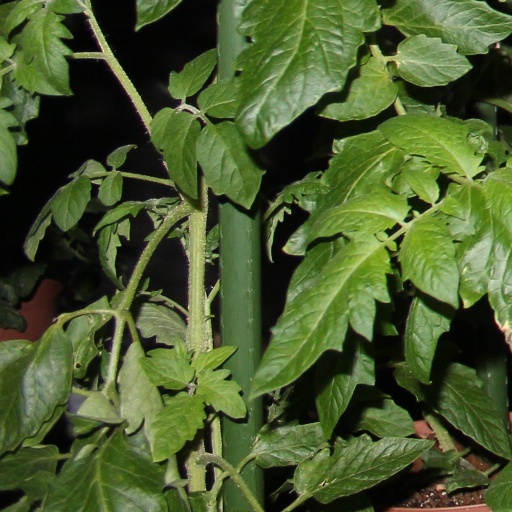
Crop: tomato